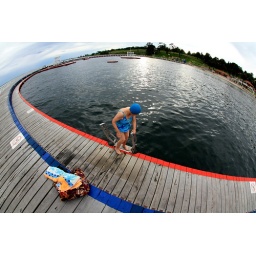
brave old girl jumping into ocean pool in the very early morning